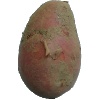
Label: Potato Red 1